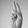
ASL letter: U